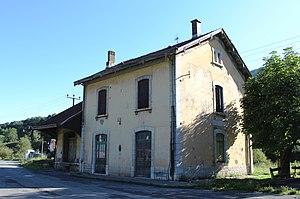
Gare de Sarrancolin (Hautes-Pyrénées)
La gare de Sarrancolin est une gare ferroviaire française de la ligne de Lannemezan à Arreau - Cadéac, située sur le territoire de la commune de Sarrancolin, dans le département des Hautes-Pyrénées en région Occitanie.
Sarrancolin est une commune française située dans le département des Hautes-Pyrénées, en région Occitanie.
La liste des gares des Hautes-Pyrénées présente les gares ferroviaires et haltes ferroviaires situées dans le département français des Hautes-Pyrénées. Les lignes sur lesquelles elles sont situées et leurs années d'ouverture, ainsi que, le cas échéant, leur année de fermeture, sont également précisées.